Michael Roth (cyberneticist)

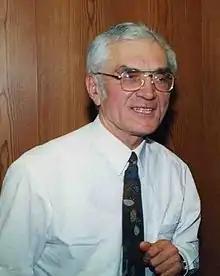

Michael Roth (18 June 1936 – 23 July 2019) was a German engineer and professor of automation, specializing in microprocessor technology, computer science and sociology as well as philosophy of science. He was one of the pioneers in the area of computer engineering in Germany.